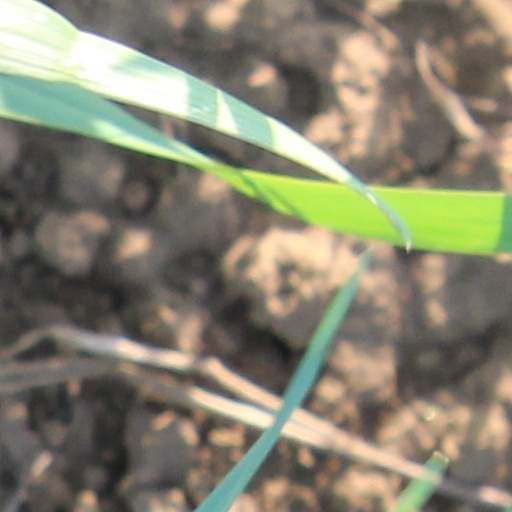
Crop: wheat